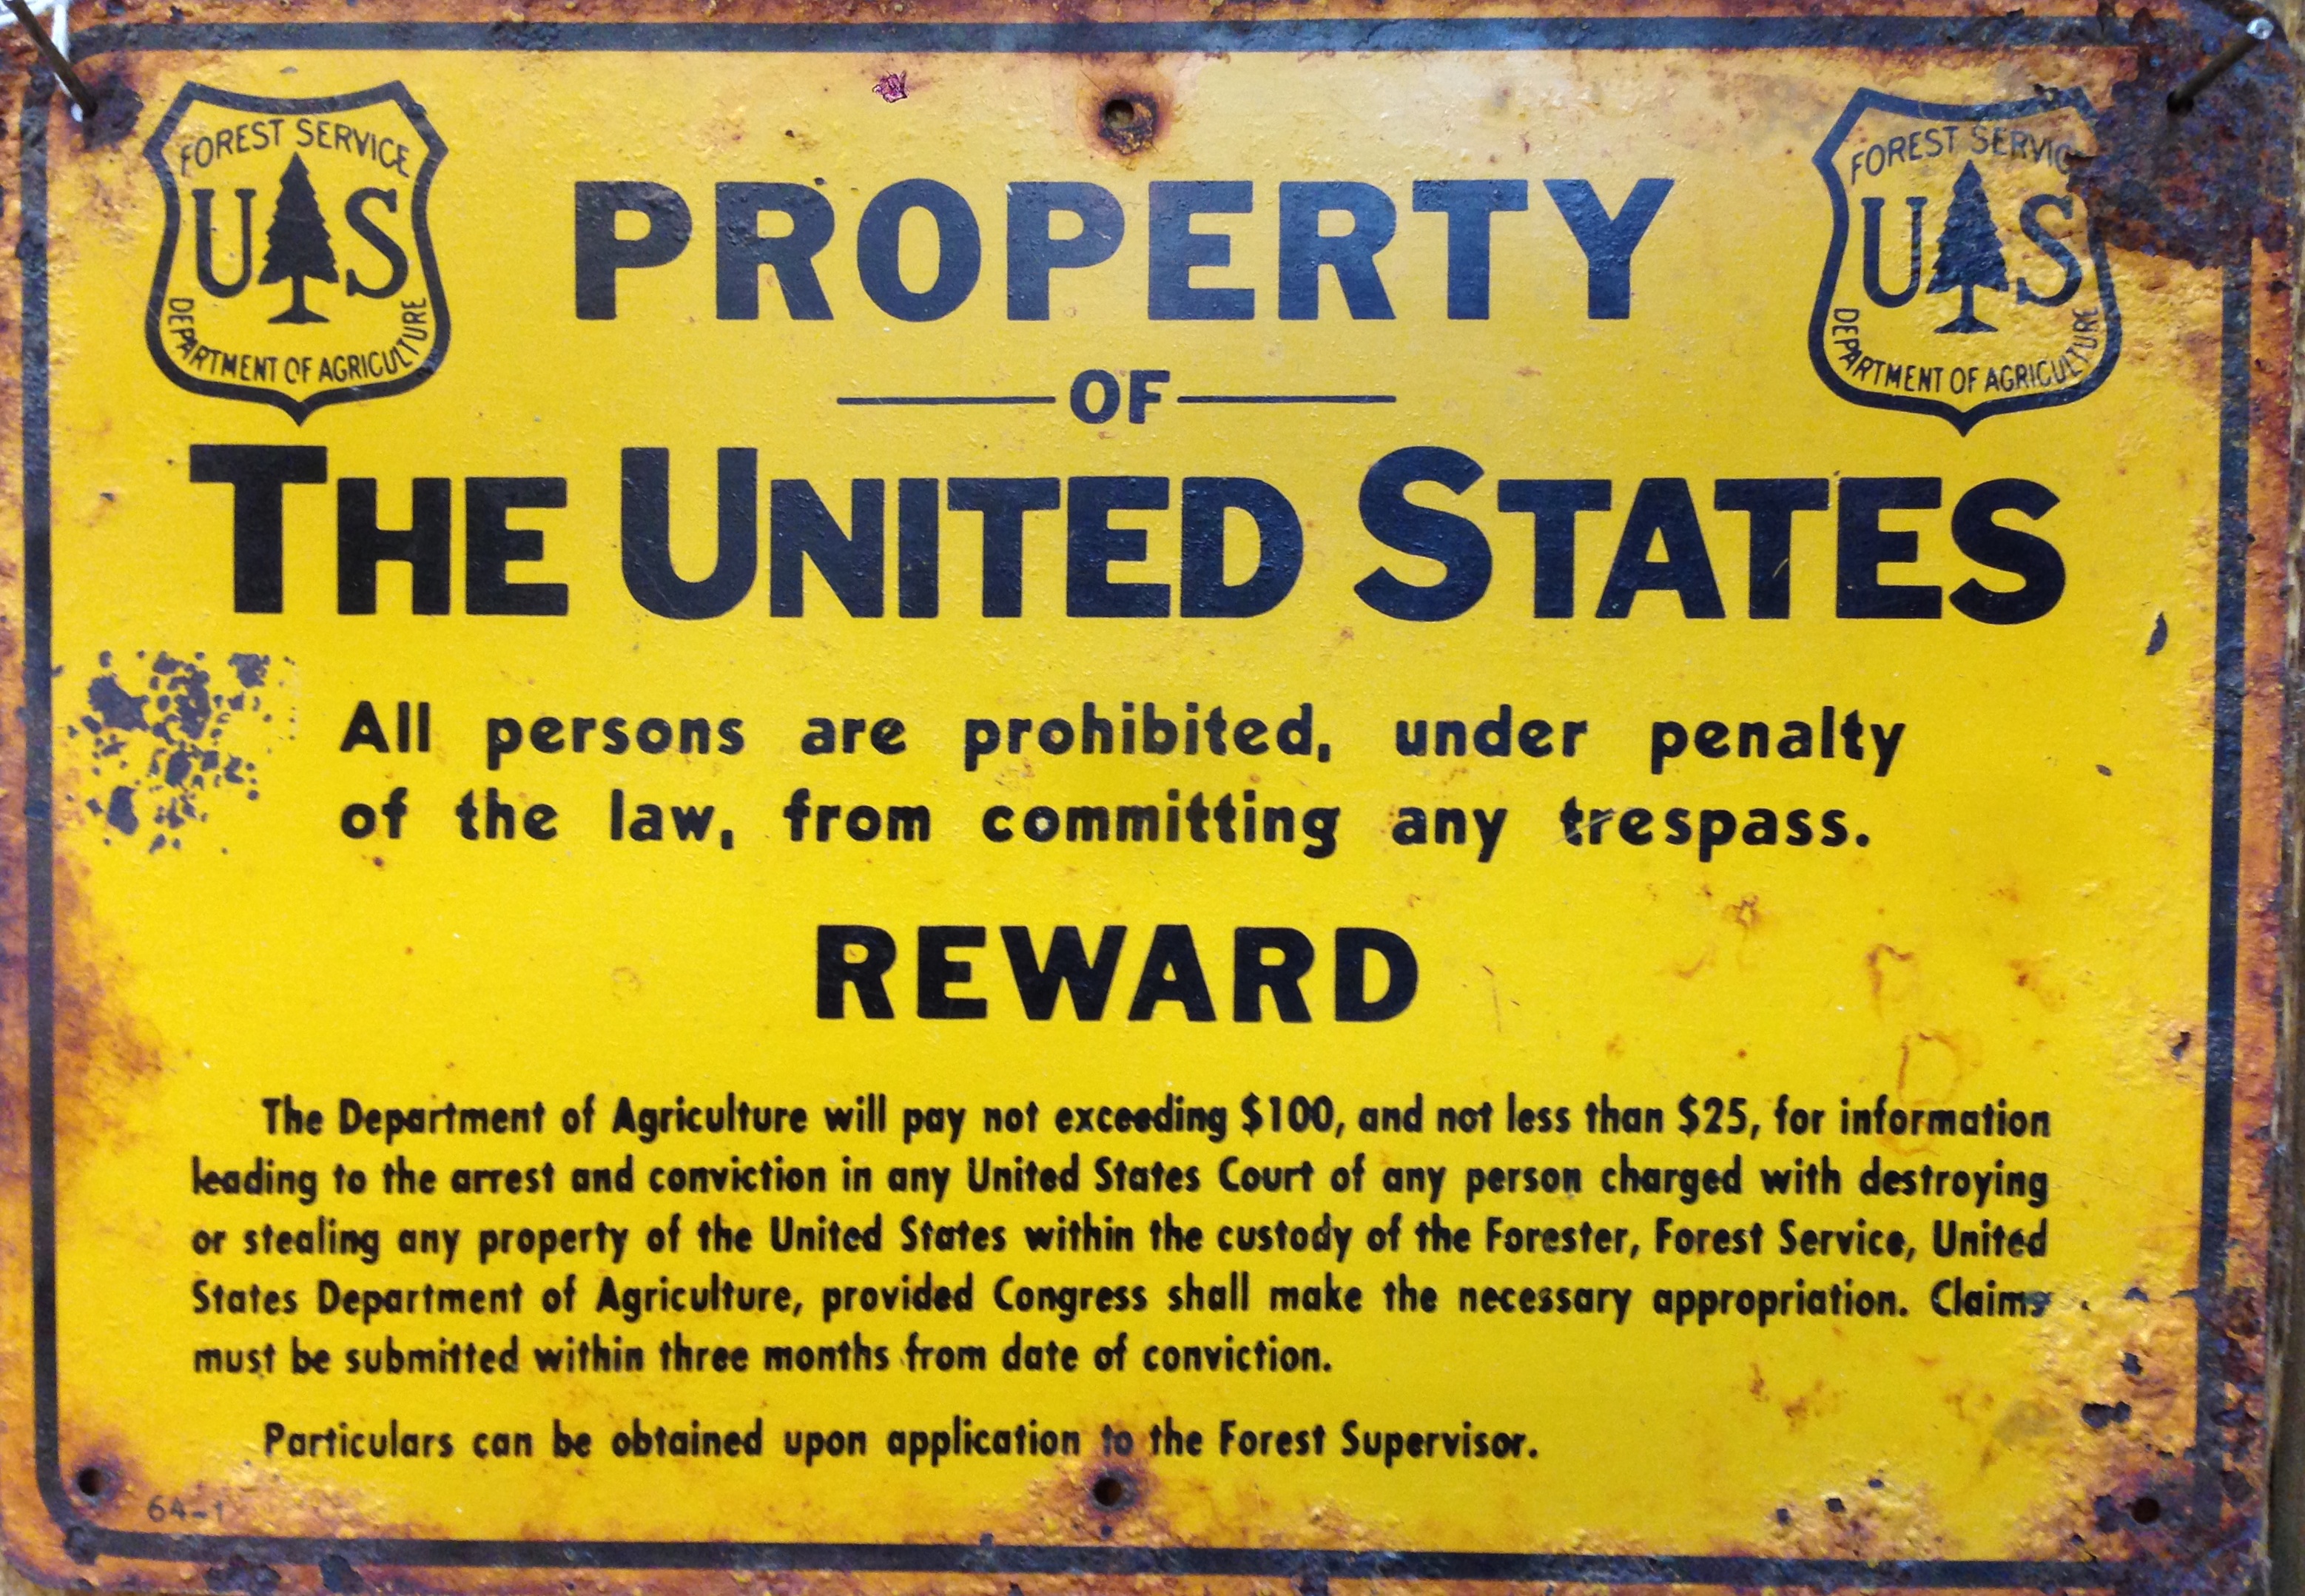
advertising, sign, street sign, poster, vehicle registration plate